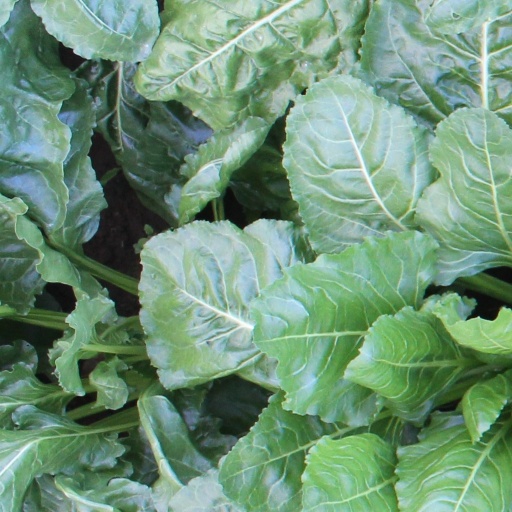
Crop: sugar beet